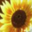
Label: sunflower